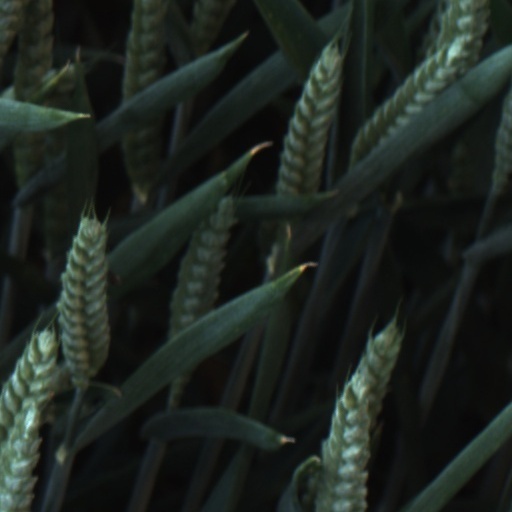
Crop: wheat